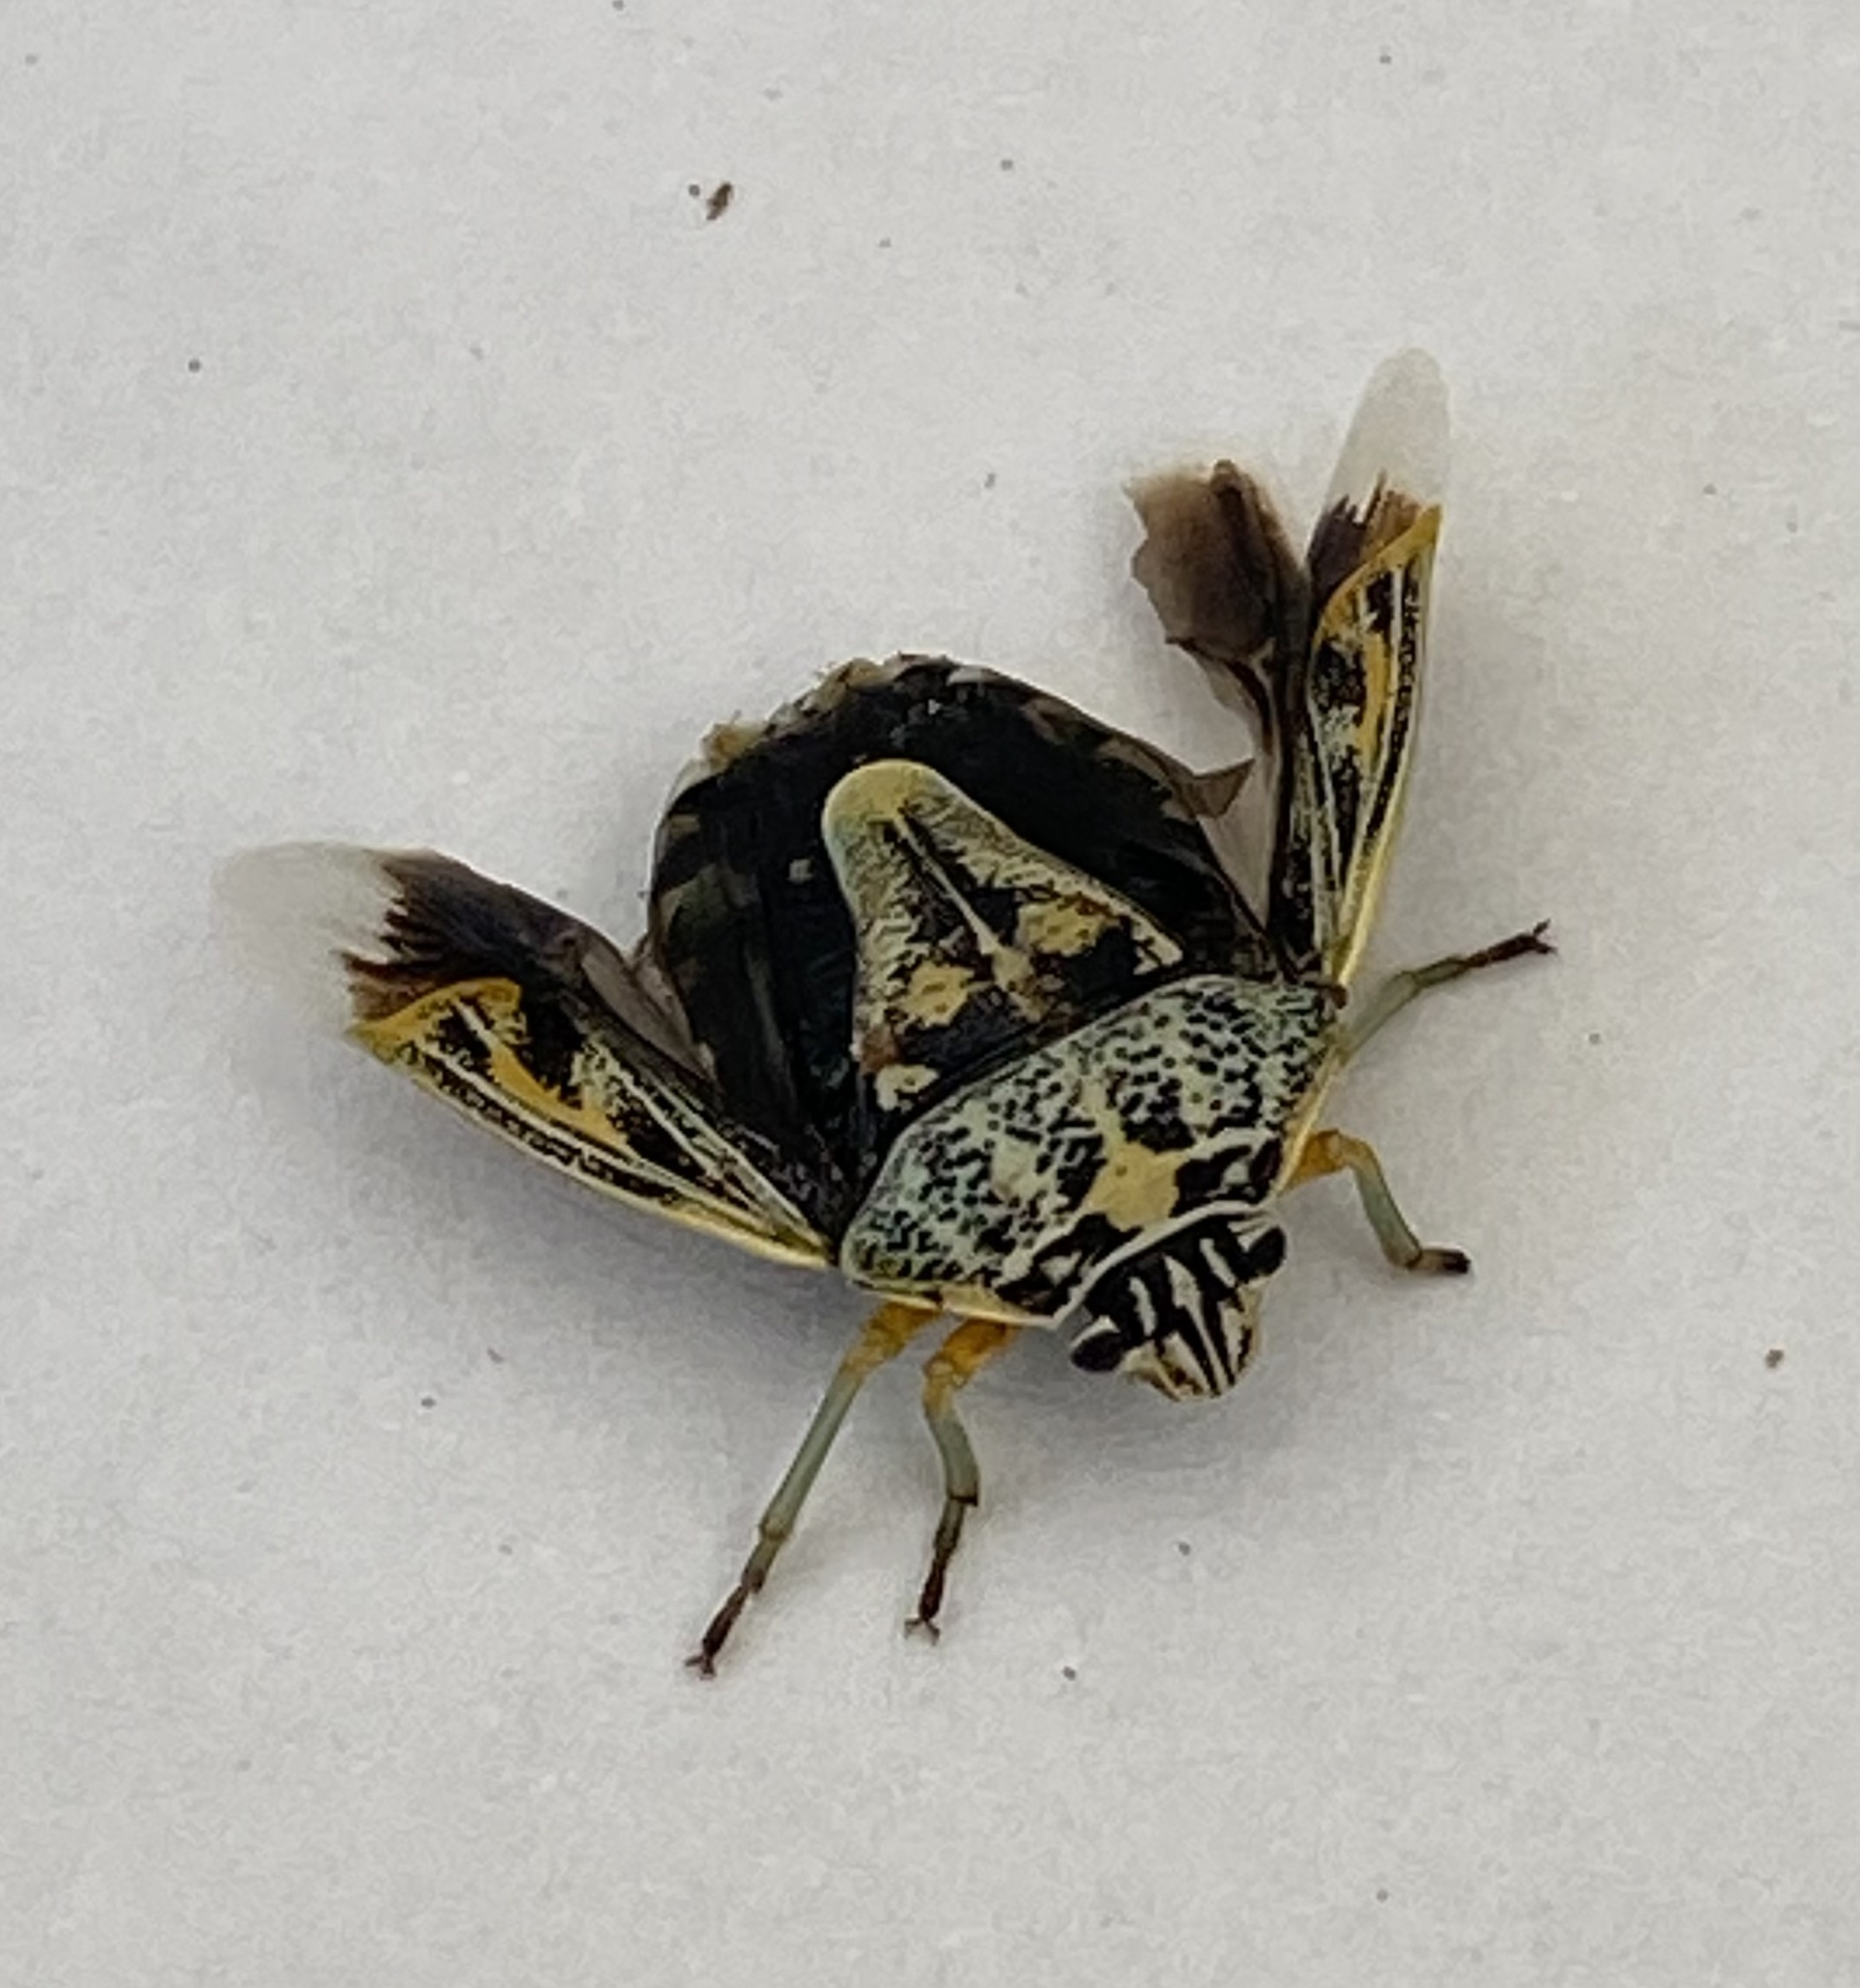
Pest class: stink_bug